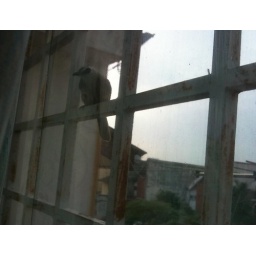
This is the bird that wakes me up every morning without fail by machine-gunning the window with its beak.